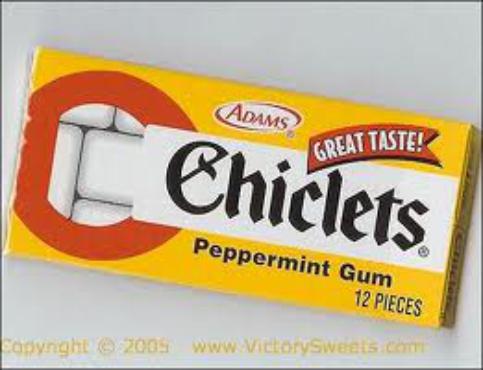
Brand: Chiclets
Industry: Food